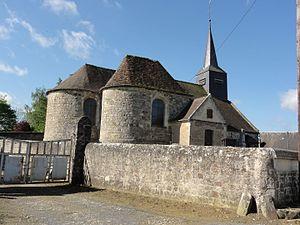
Cet article recense les sites retenus pour le loto du patrimoine en 2019.
L'église Saint-Basle de Bucy-lès-Cerny est une église située à Bucy-lès-Cerny, en France.